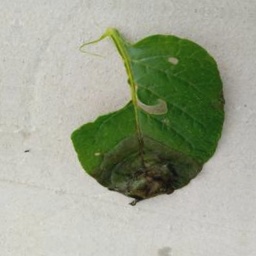
Etiqueta: Late Blight